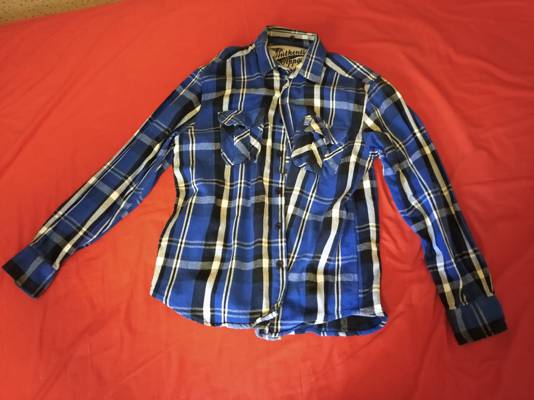
Waste category: clothes